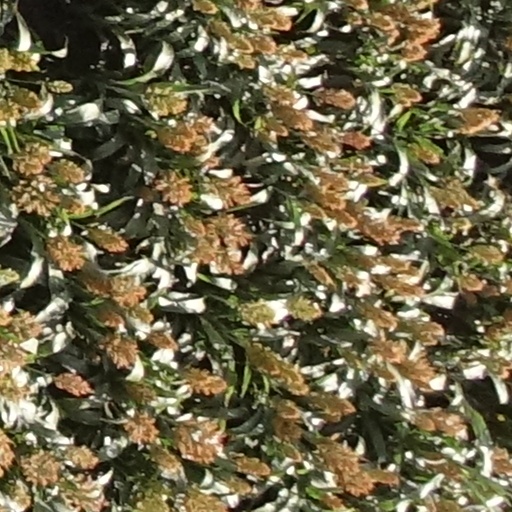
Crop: sorghum